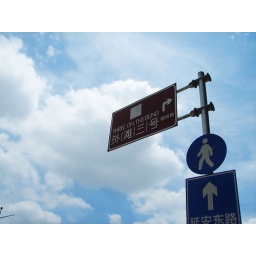
A road sign of &amp;quot;Three On The Bund&amp;quot;, at the Bund (Waitan) in Shanghai, China